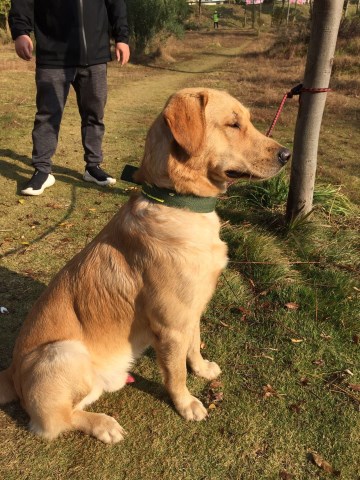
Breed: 5355-n000126-golden_retriever